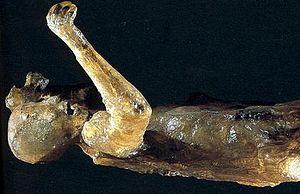
Dame d'Oplontis. Les corps pétrifiés de Pompéi sont mis en évidence par les moulages en plâtre qui ont été ici remplacés par de la résine époxy pour mieux voir les os internes.
Oplontis est un site mentionné par la table de Peutinger sur l'emplacement de Torre Annunziata, ville actuelle de la Province de Naples, dans la région Campanie en Italie, enseveli comme Pompéi, Herculanum et Stabies sous l'éruption du Vésuve en 79.